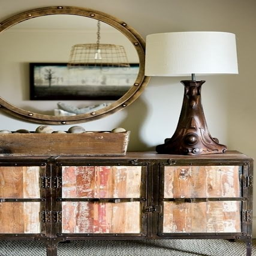
beautiful mirror similar to a boat 's window